A Bag of Marbles (1975 film)

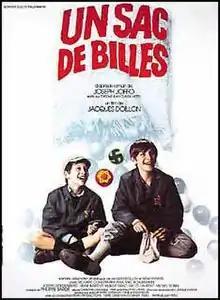
Film poster

A Bag of Marbles is a 1975 French film based on the 1973 autobiographical novel "Un sac de billes" by Joseph Joffo. Doillon made use of mainly non-professional actors, as also in his next film with children, "La Drôlesse" (1979).